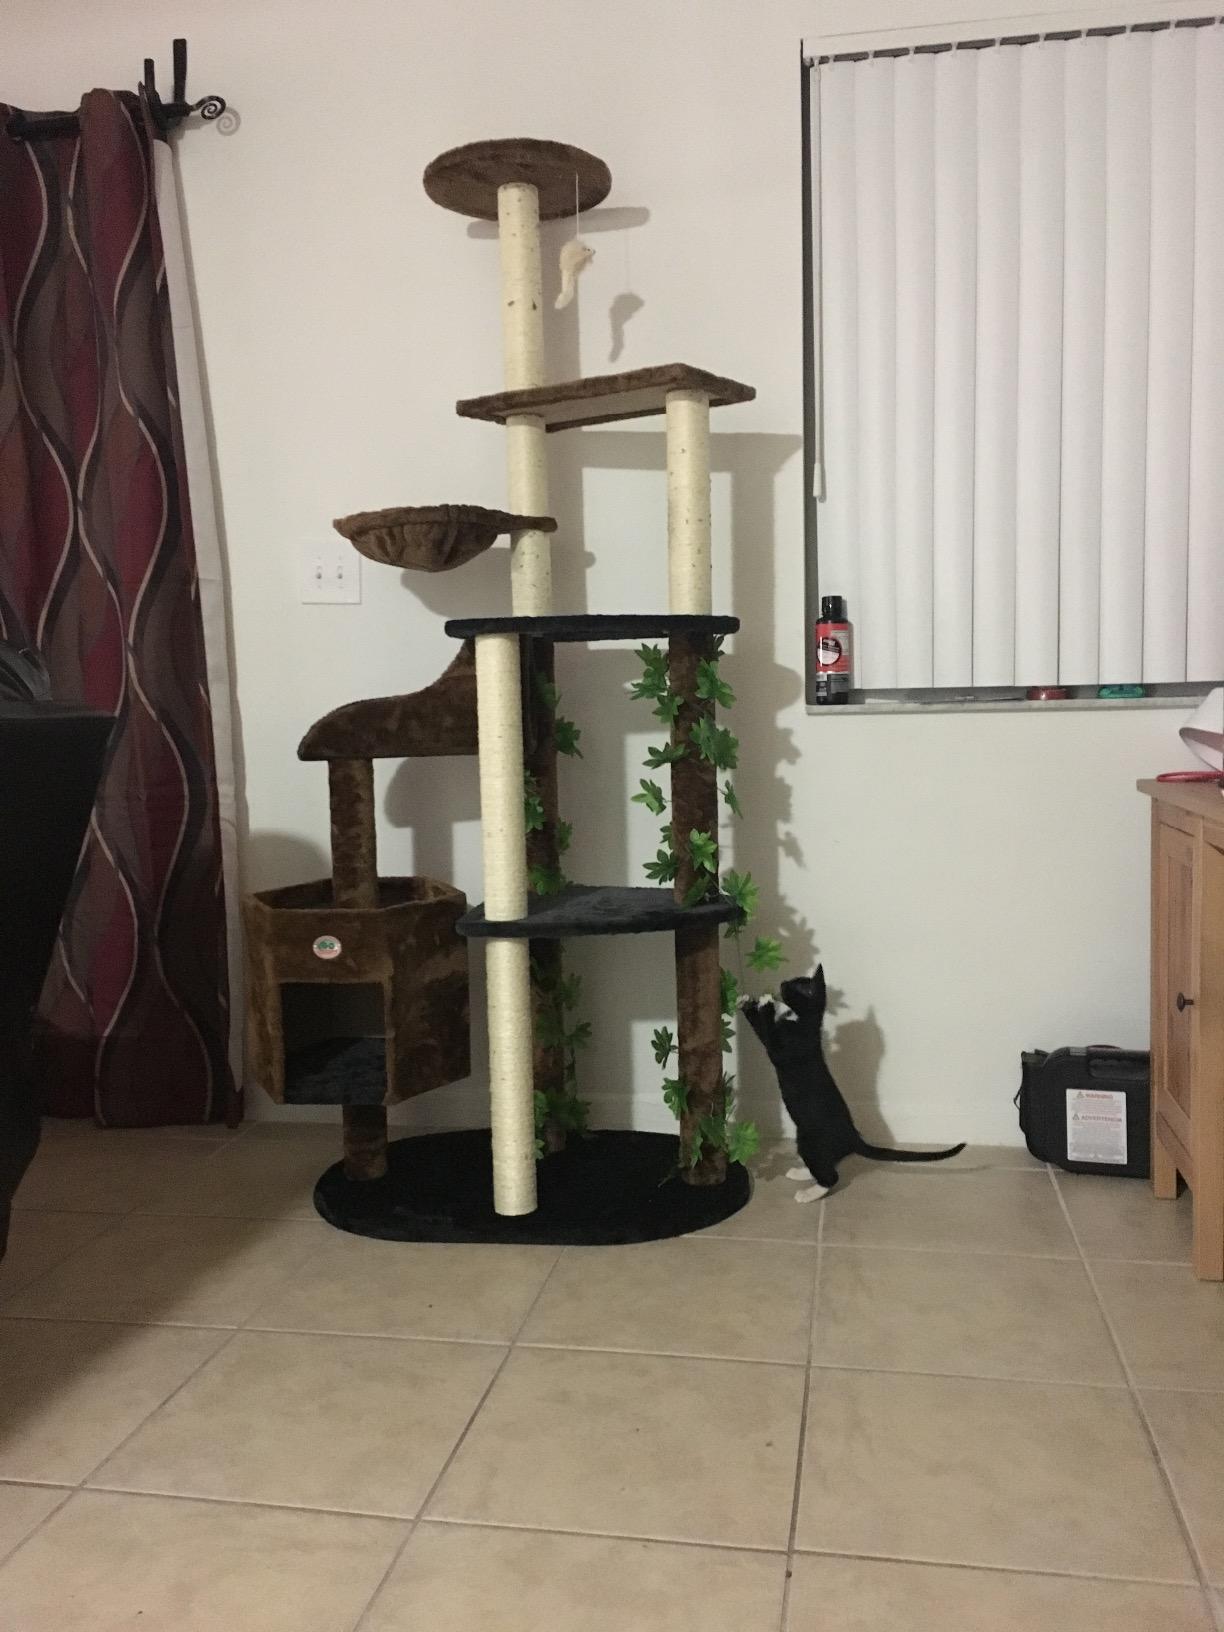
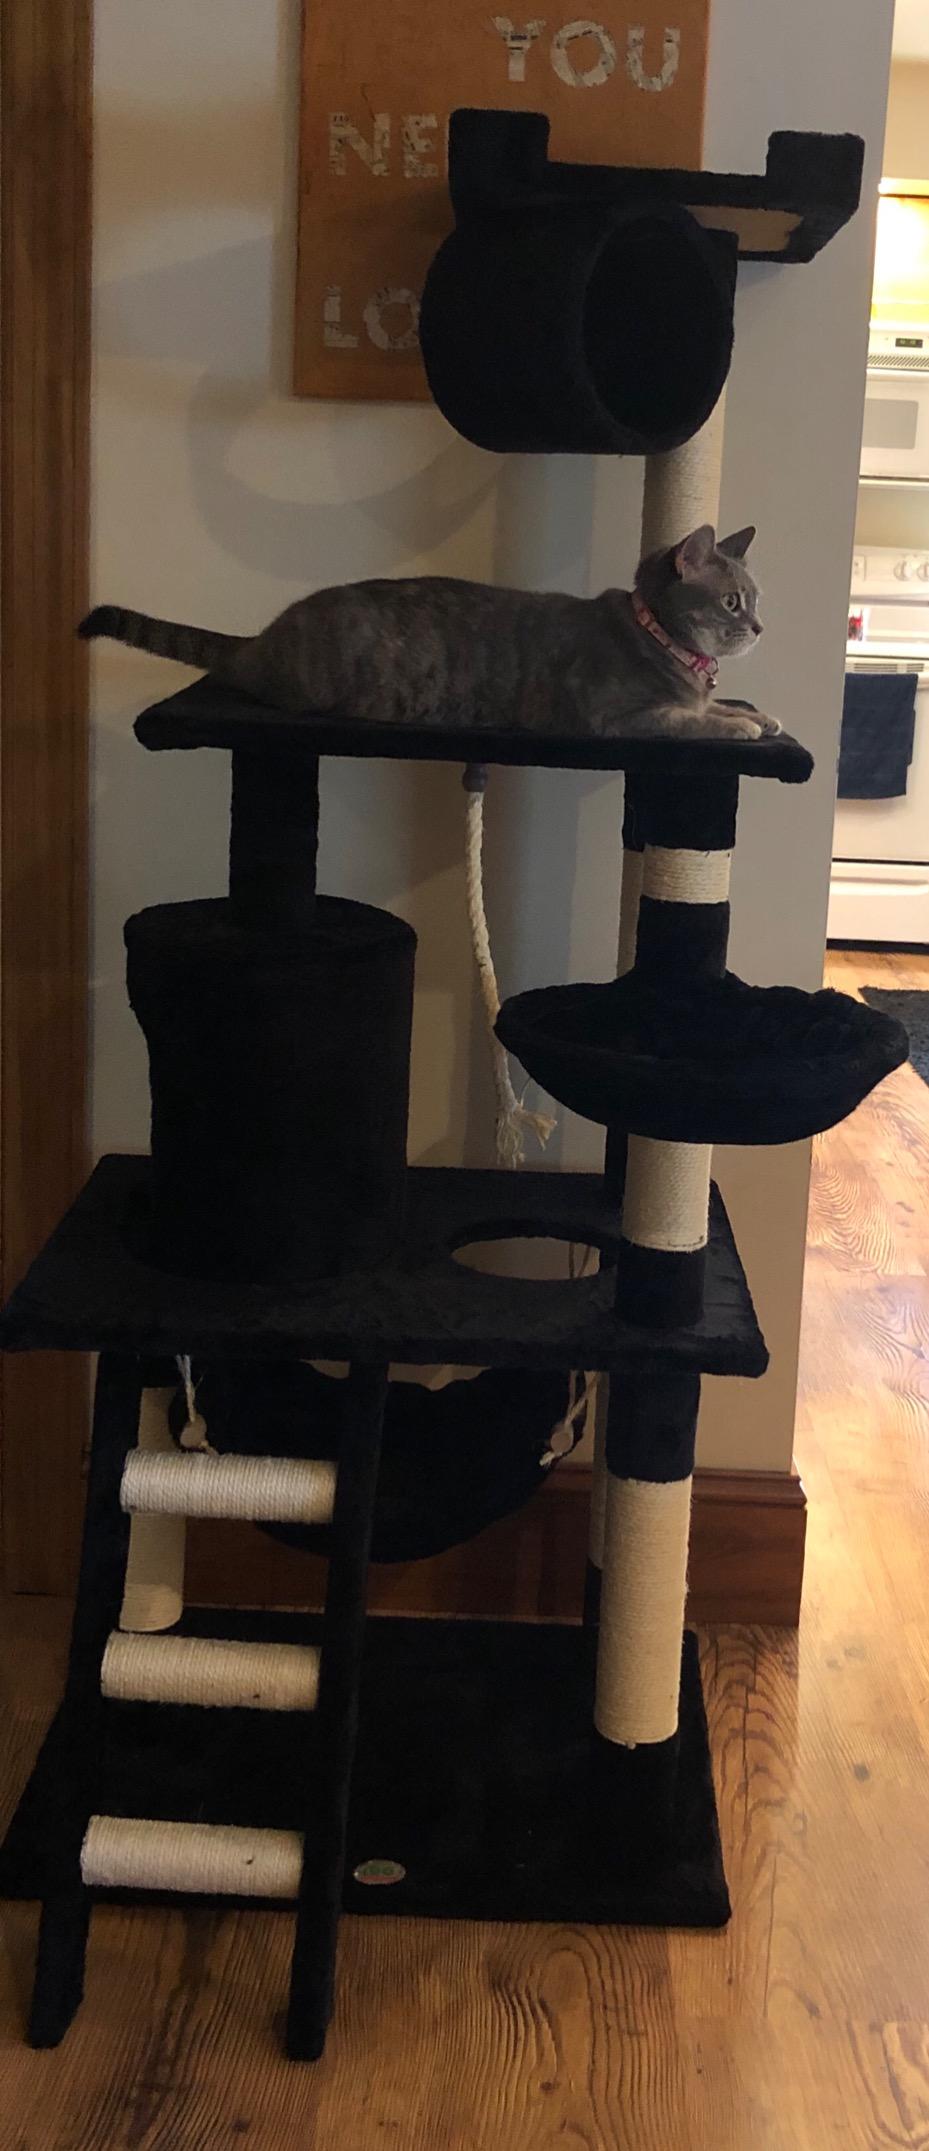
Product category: items_cat tree
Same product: no